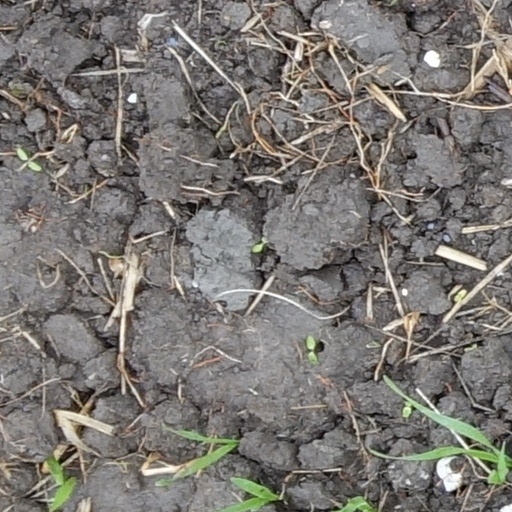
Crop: wheat